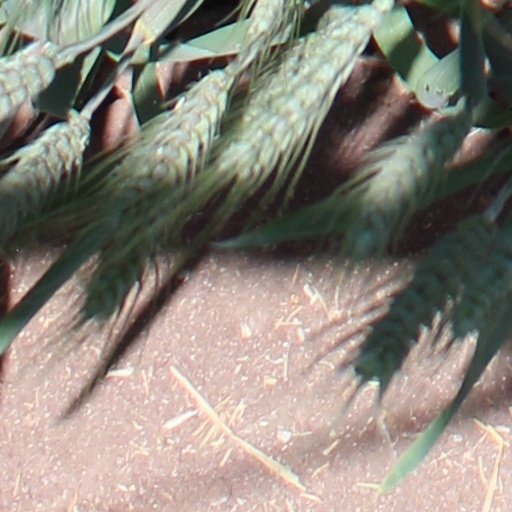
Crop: wheat